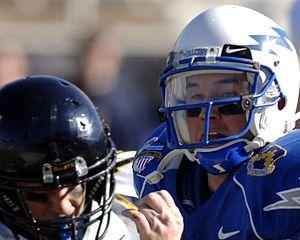
Le Eye black est une graisse noire appliquée sous les yeux pour réduire l'éblouissement. Il est souvent utilisé au football américain, baseball et à la crosse, où les lumières du soleil ou du stade peuvent altérer la vision d'un ballon en l'air.
Le football américain est un sport collectif opposant deux équipes de onze joueurs qui alternent entre la défense et l'attaque. Le but du jeu est de marquer des points en amenant le ballon dans la zone d'en-but adverse. Pour conserver la possession, l'équipe attaquante doit parcourir au moins 10 yards en 4 tentatives. Dans le même temps, l'équipe en défense doit empêcher l'attaque d'atteindre cet objectif, dans le but de reprendre la possession de la balle. Si l'équipe attaquante valide 10 yards ou plus lors de sa possession, elle bénéficie de quatre nouvelles tentatives pour continuer à gagner du terrain. Sinon, la possession de la balle change de camp et les rôles, défense/attaque, s'inversent.